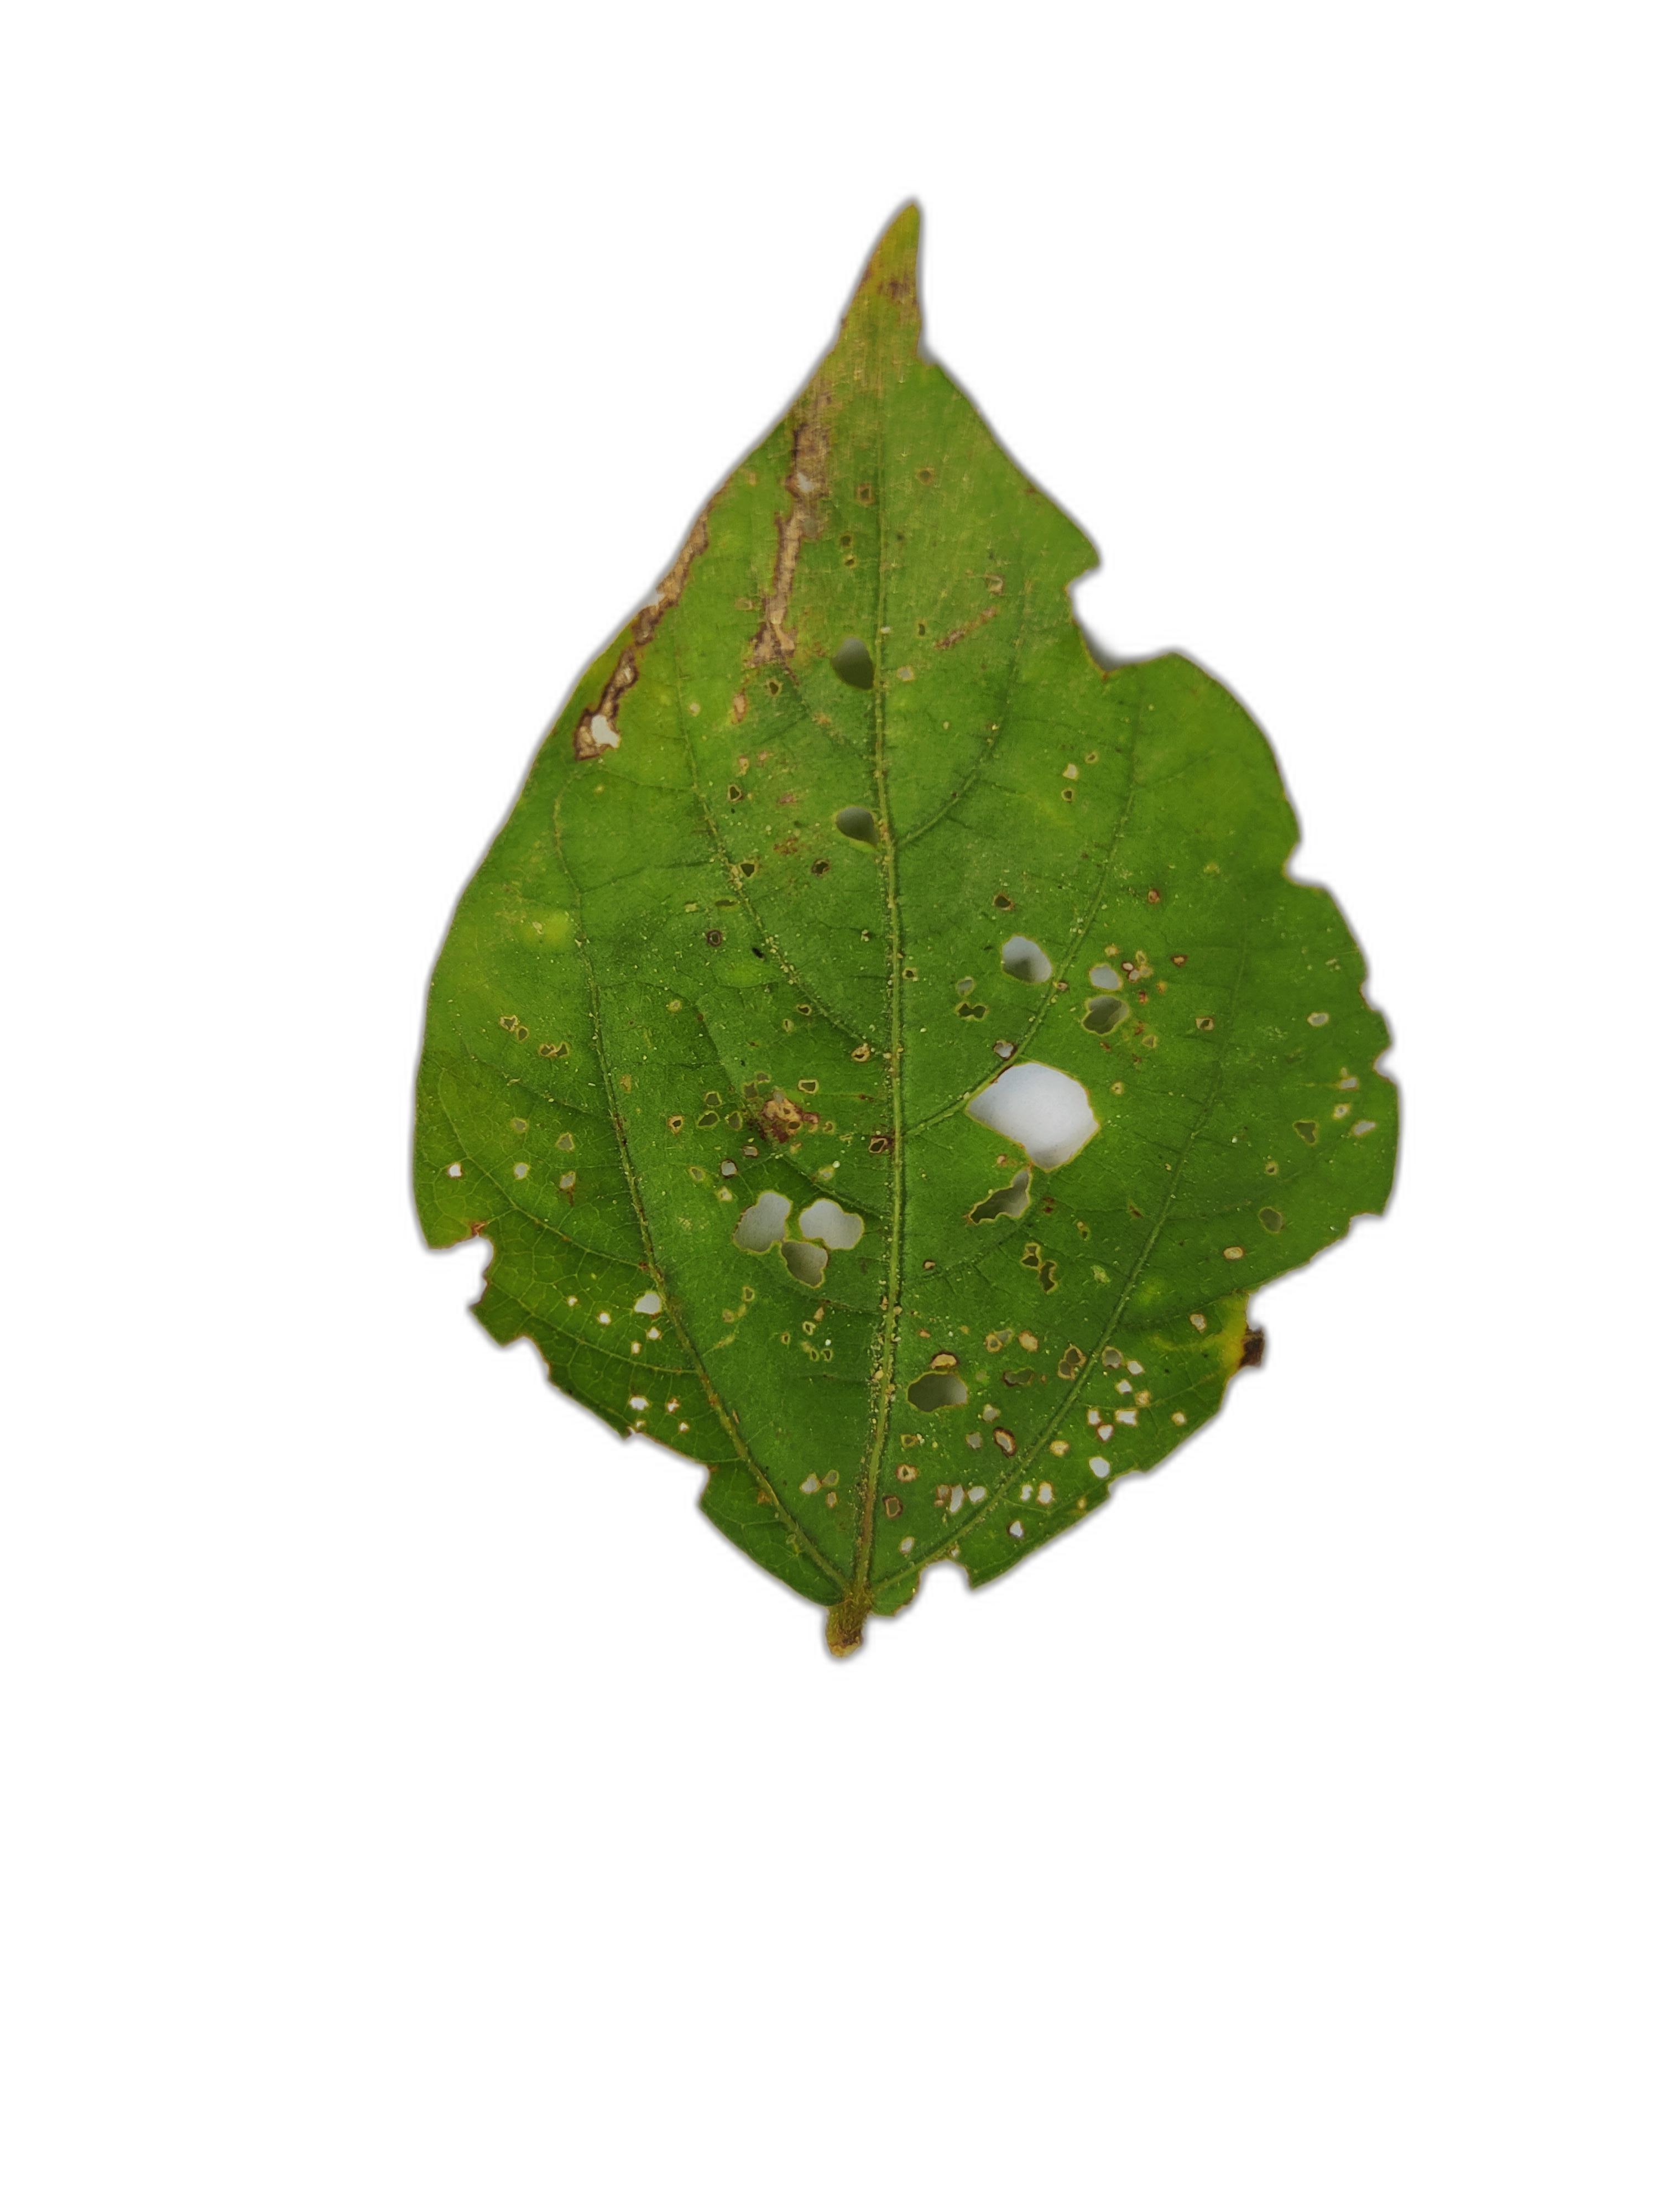
Label: Cercospora leaf spot